1902 Toronto municipal election

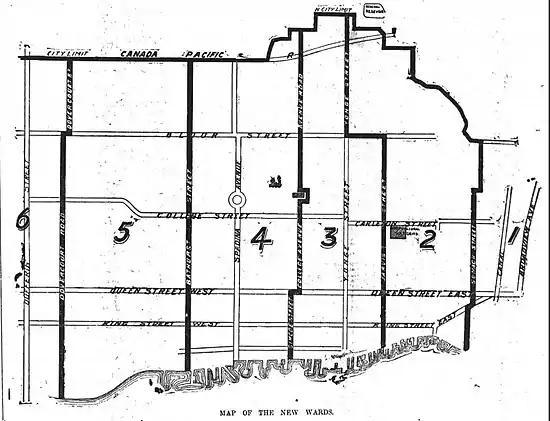
Map of Toronto's six wards (1892-1909), published in "The Globe", 1 January 1892.

Four aldermen were elected to Toronto City Council per ward. Former mayor John Shaw attempted to win an aldermanic seat in the Third Ward, but was defeated.